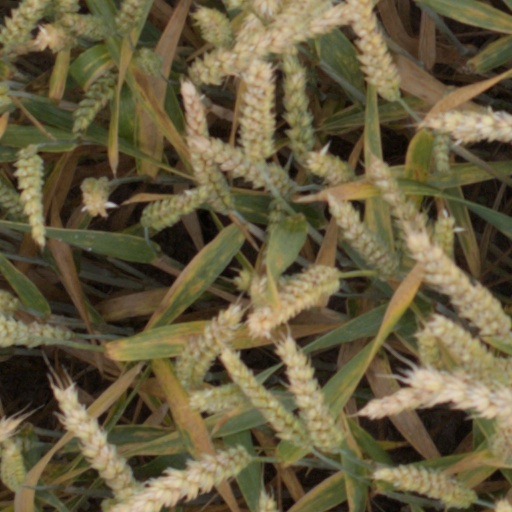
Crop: wheat